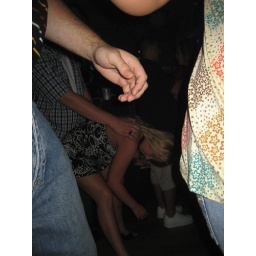
girl humping guy at bar in fells point